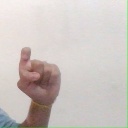
अक्षर: इ